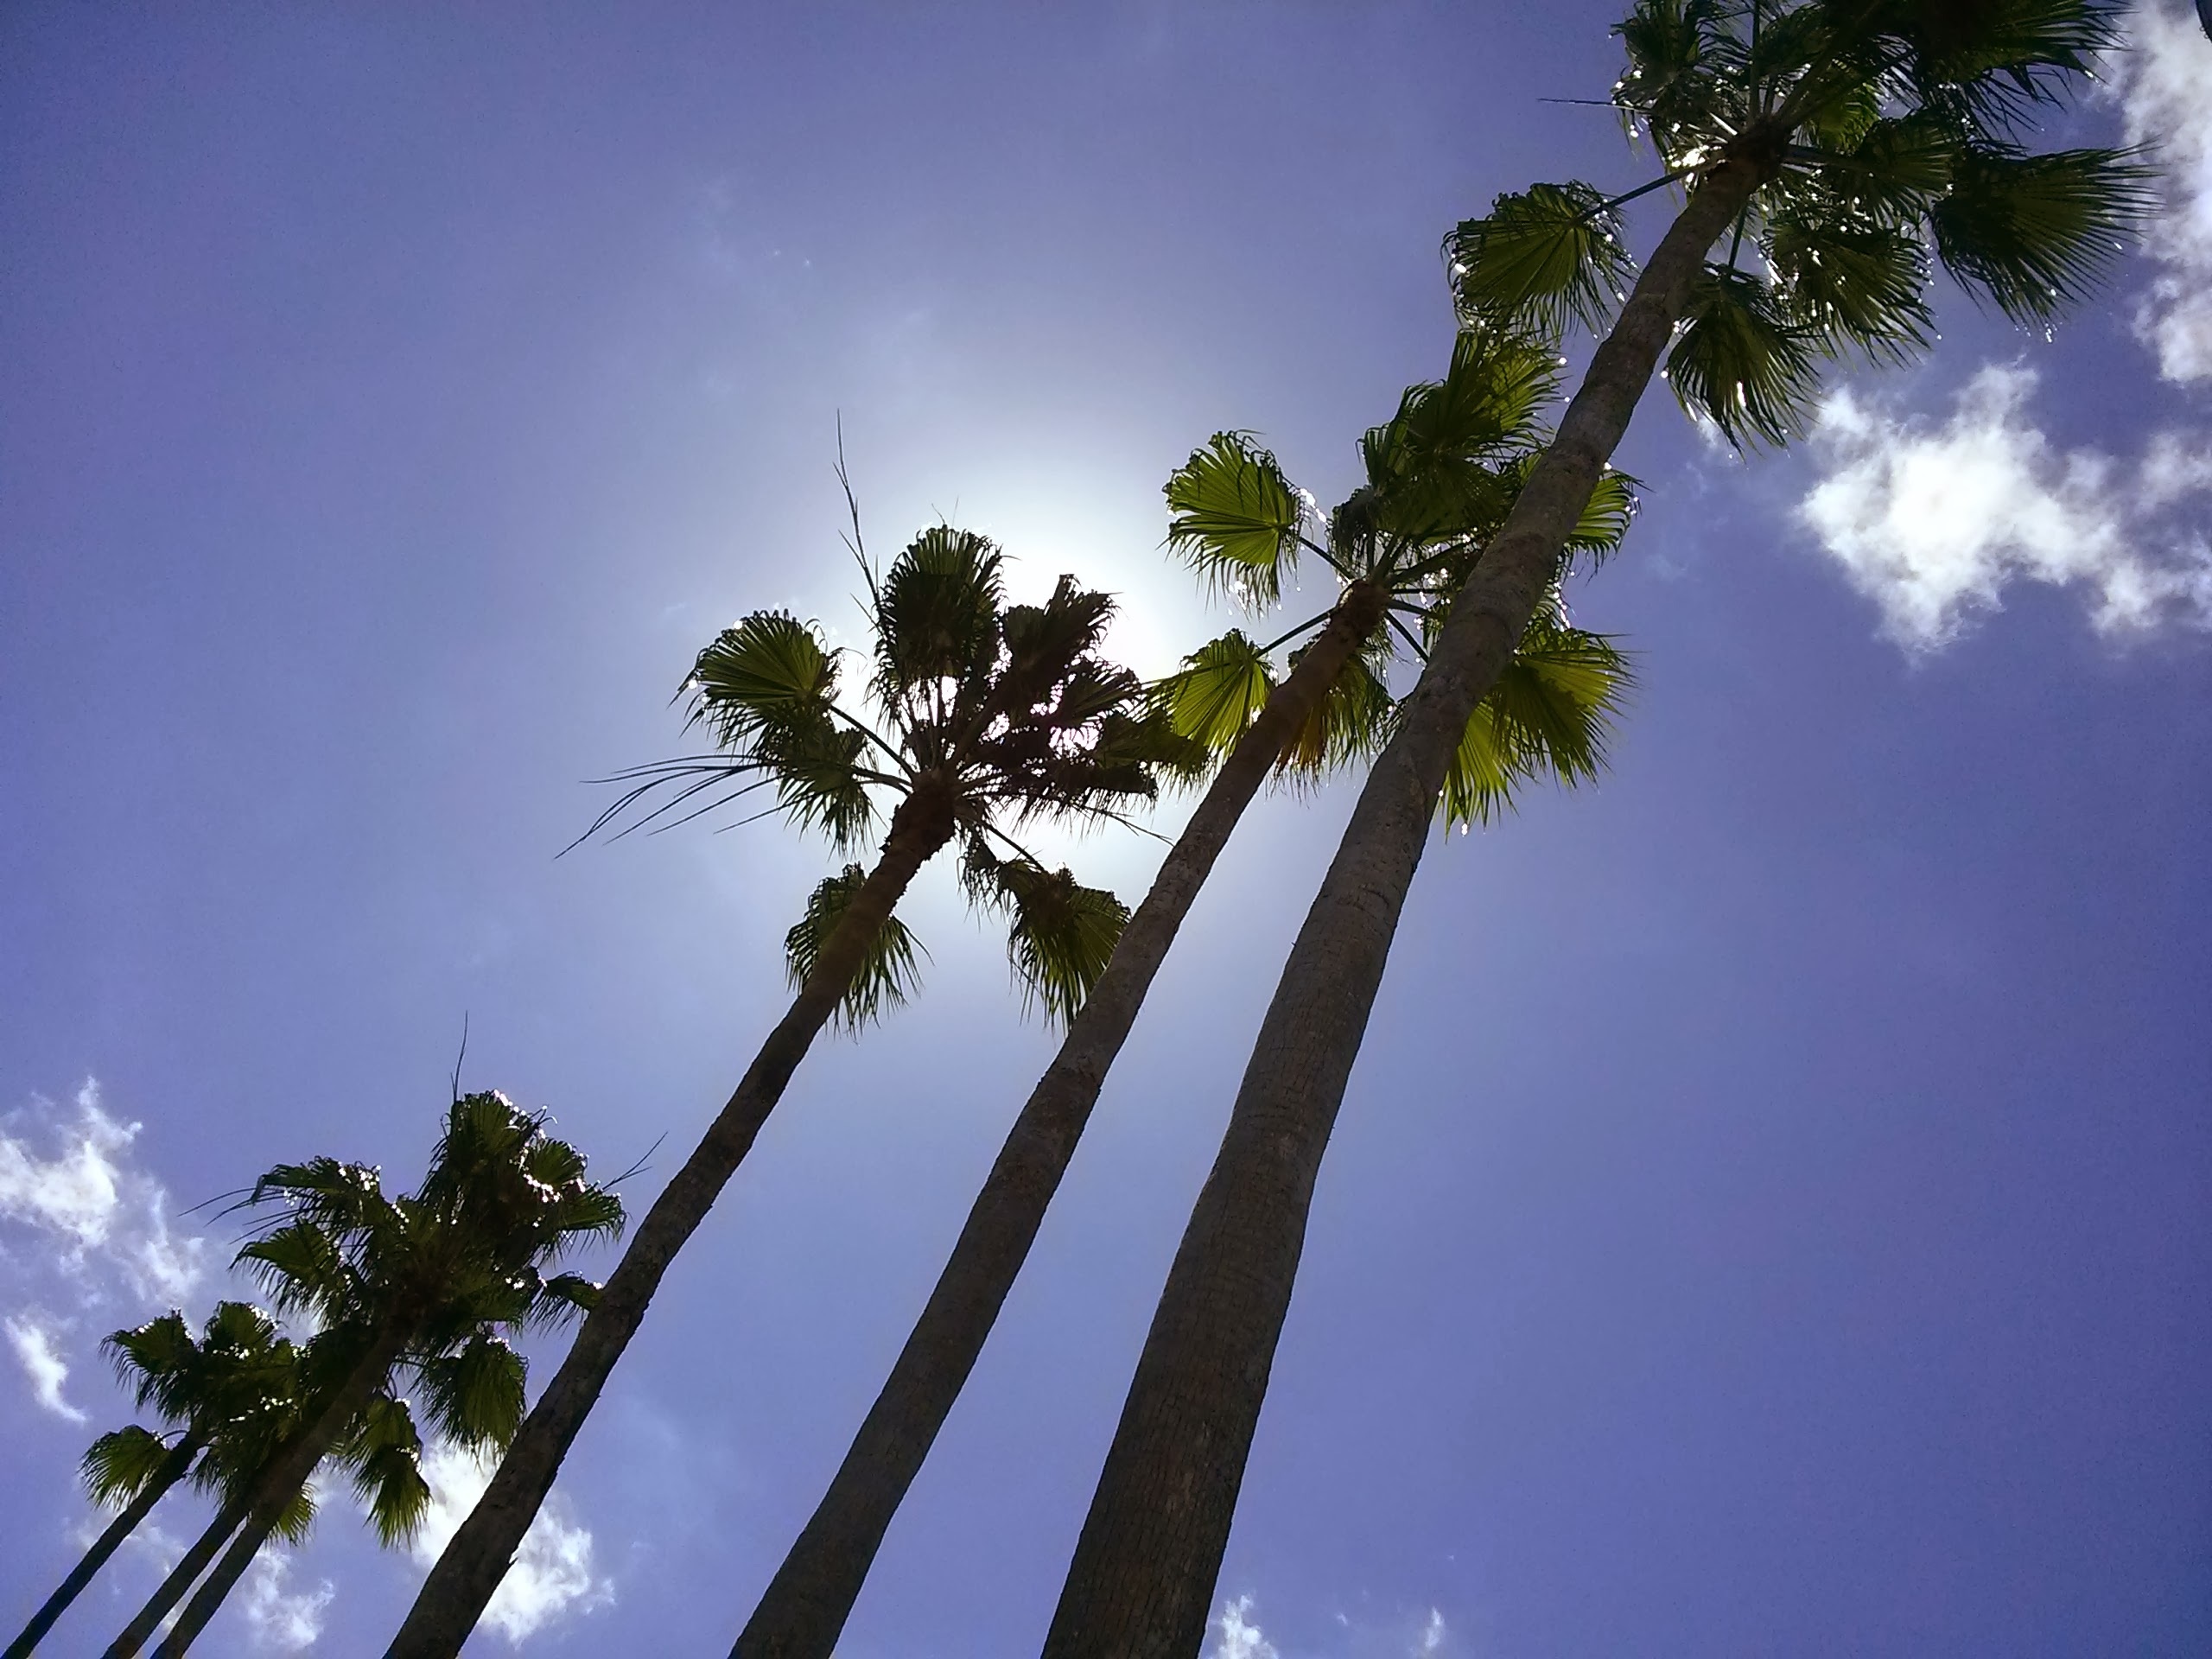
tree, nature, branch, cloud, plant, sky, sunlight, morning, leaf, flower, wind, green, blue, flowering plant, atmosphere of earth, woody plant, land plant, arecales, palm family